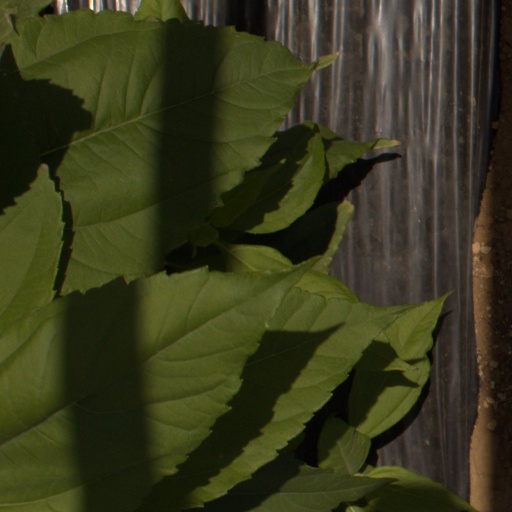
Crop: Jerusalem artichoke